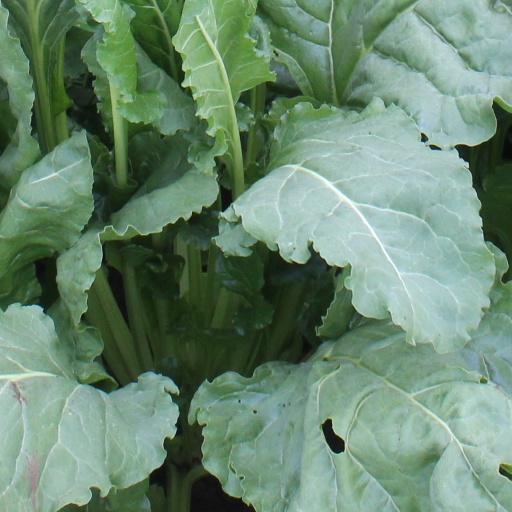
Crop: sugar beet